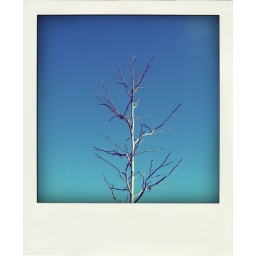
bare in the blue